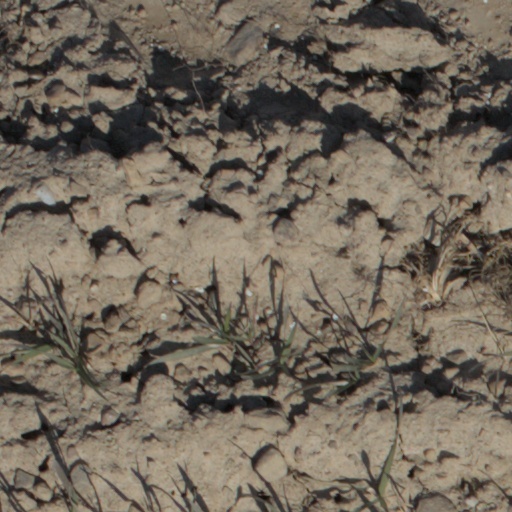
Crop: wheat